August Förster

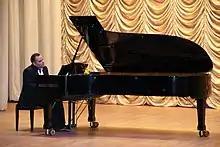
An artist performing on an August Förster piano in 2015

August Förster is a German piano manufacturing company (also rendered "Foerster," occasionally "Forster," officially "August Förster GmbH Kunsthandwerklicher Flügel-und-Pianobau") that currently has a staff of 40 employees and produces around 120 grand pianos and 150 uprights per year.